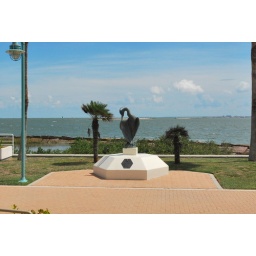
Altocumulus clouds over TX coast